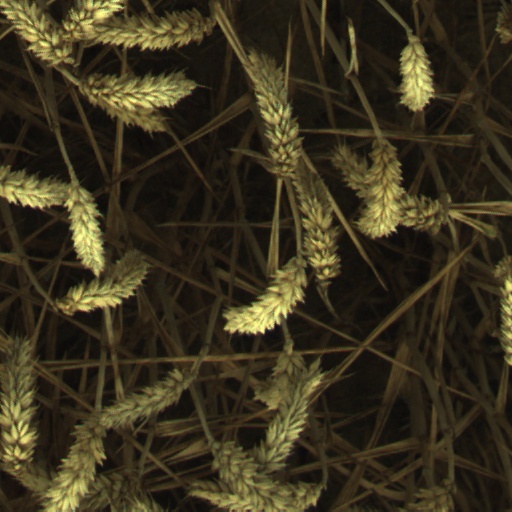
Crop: wheat